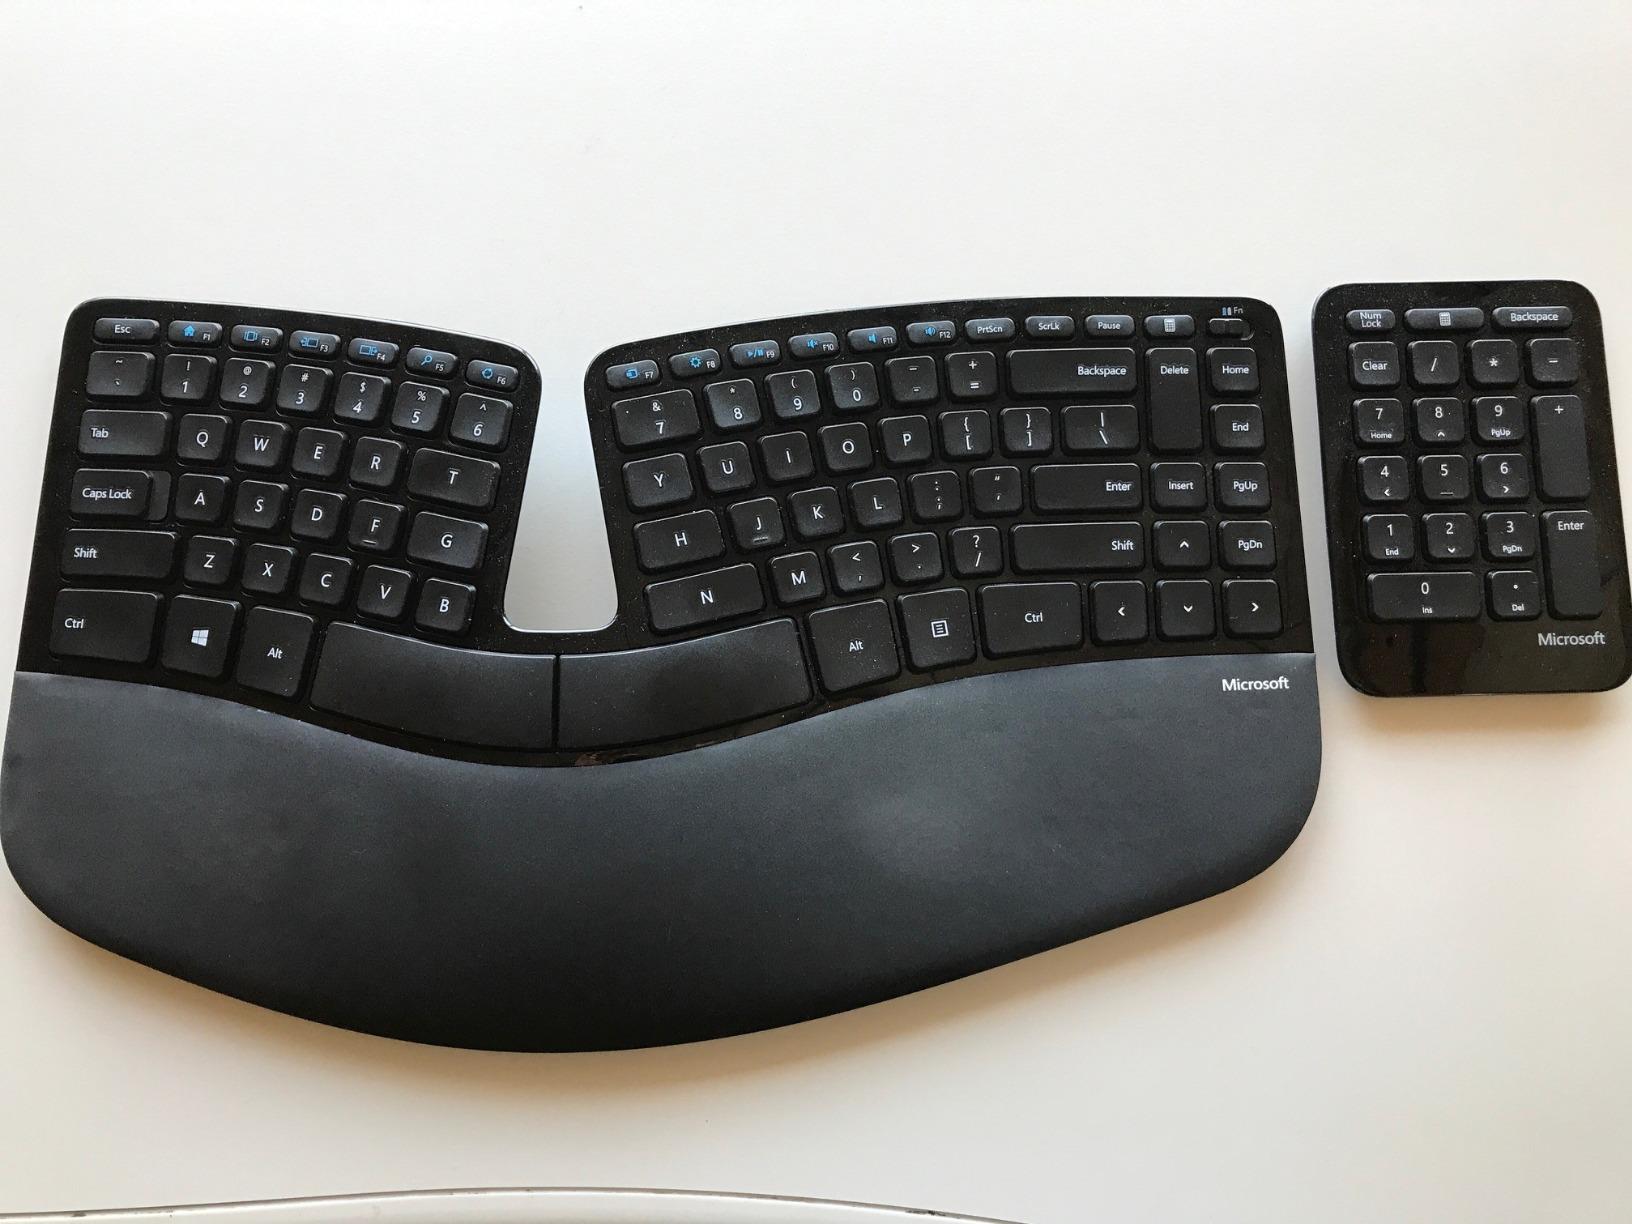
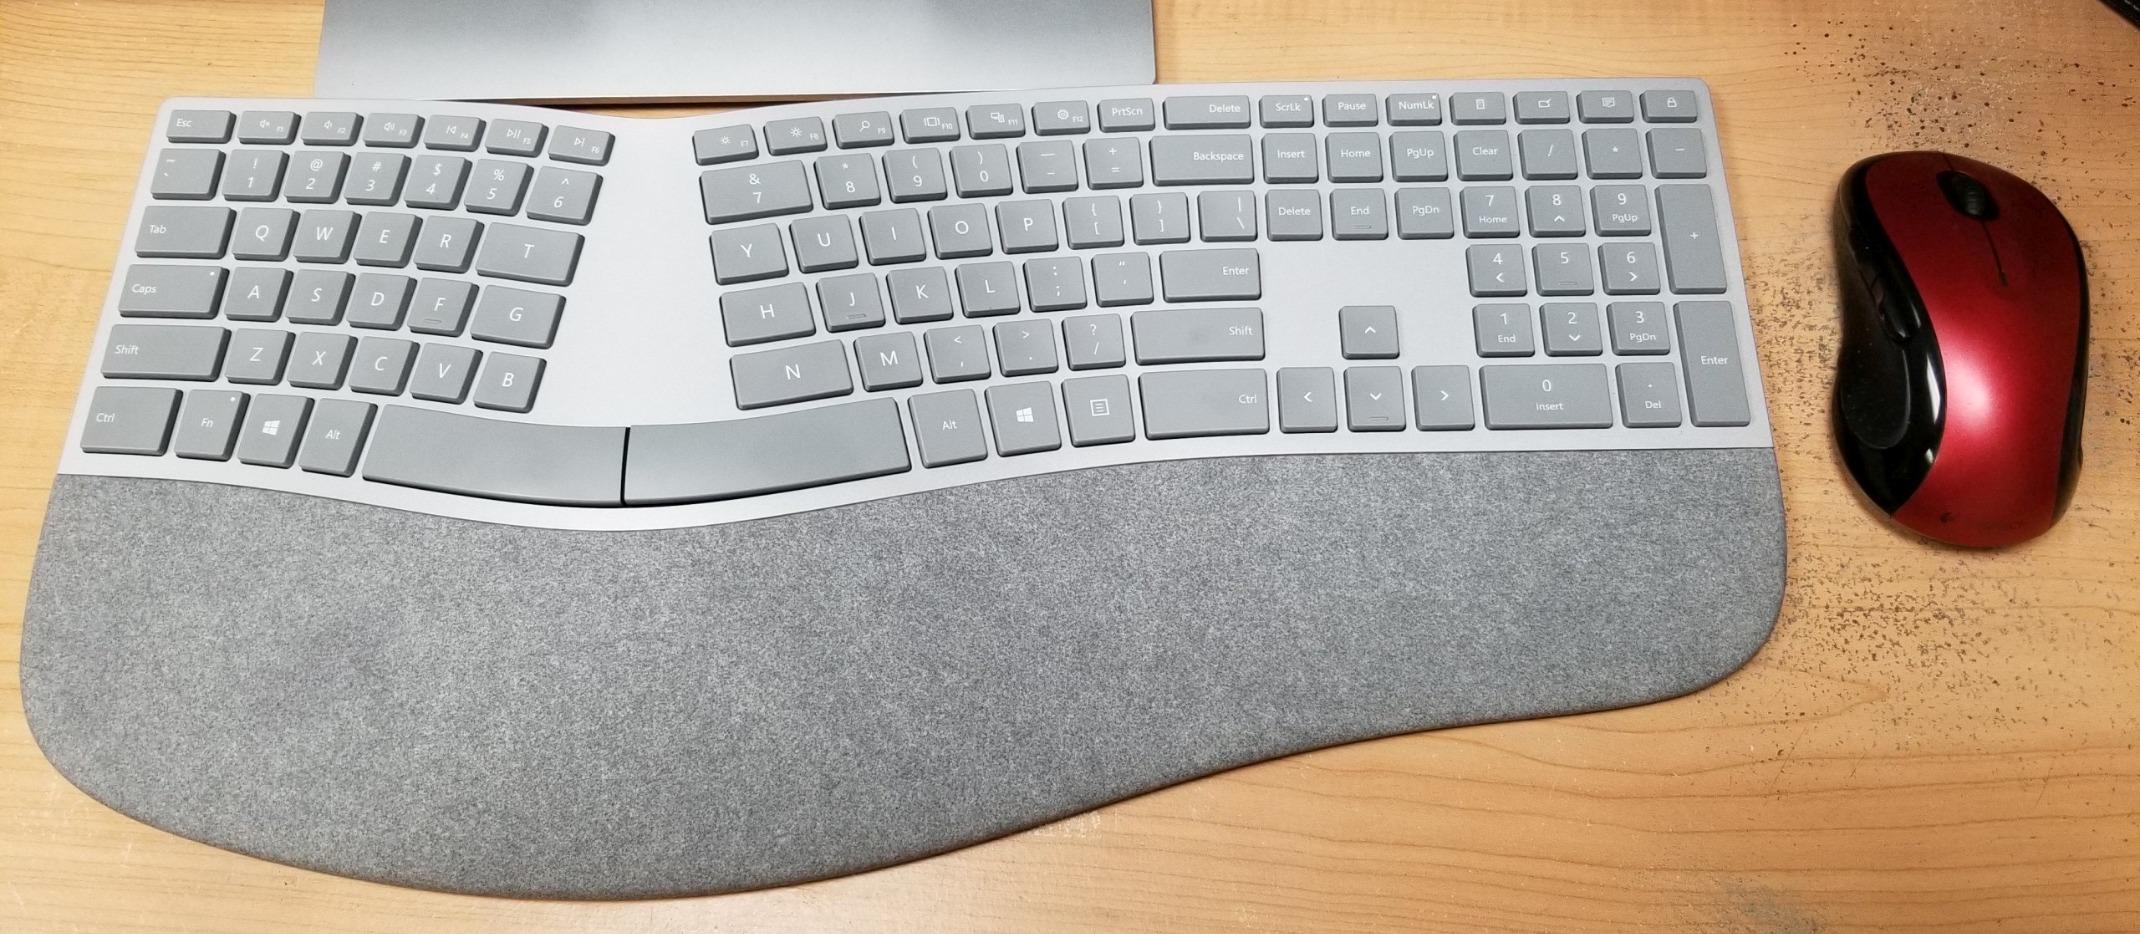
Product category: keyboard
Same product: no